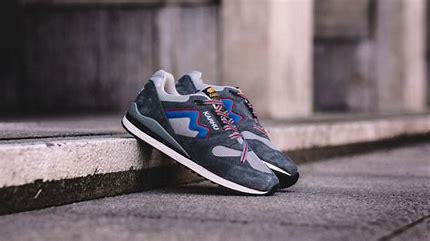
Brand: Karhu
Model: 100